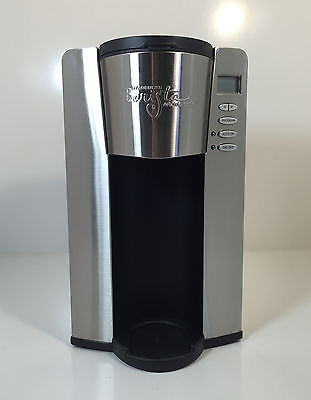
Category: coffee maker